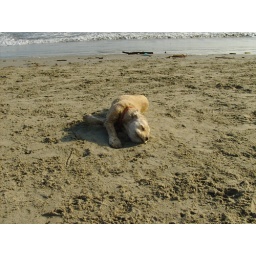
Took Star and Baby to dog beach in Long Beach on Sunday April 20th